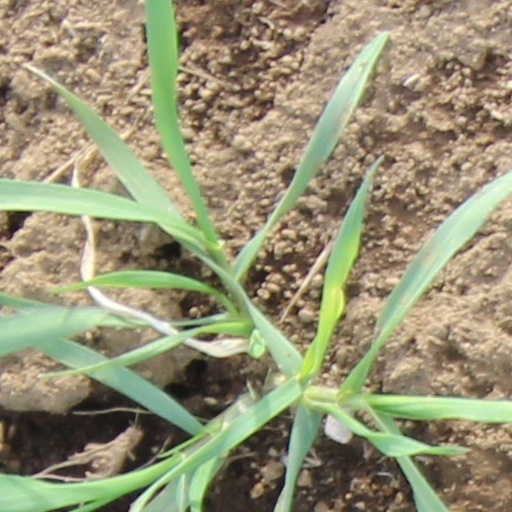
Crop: wheat